Successors of Standard Oil Company

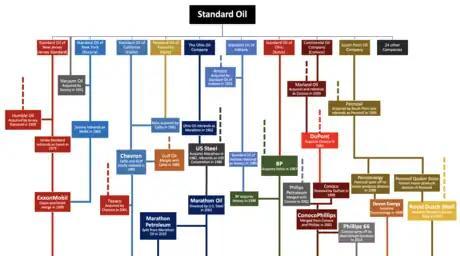
Chart detailing the history of some of the largest Standard Oil descendants; bold denotes corporations

Following the 1911 Supreme Court ruling that found Standard Oil Company was an illegal monopoly, the company was broken up into 39 different entities, divided primarily by region and activity. Many of these companies later became part of the Seven Sisters, which dominated global petroleum production in the 20th century, and became a majority of today's largest investor-owned oil companies, with most tracing their roots back to Standard Oil. Some descendants of Standard Oil were also given exclusive rights to the Standard Oil name.